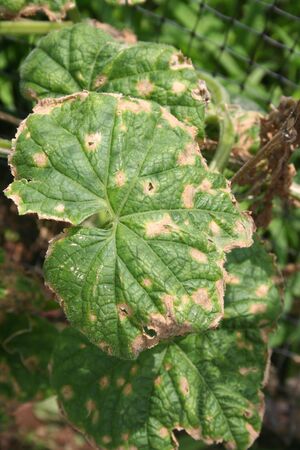
Plant: Cucumber
Disease: cucumber angular leaf spot